Confederation period

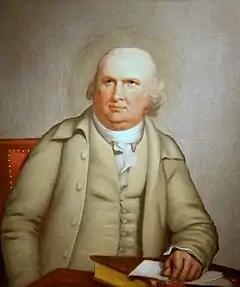
Robert Morris served as Superintendent of Finance from 1781 to 1784

The United States had acquired huge debts during the Revolutionary War, in part due to Congress's lack of taxation powers; under the Articles, only the states could levy taxes or regulate commerce. In 1779, Congress had relinquished most of its economic power to the states, as it stopped printing currency and requested that the states directly pay the soldiers, but the states also suffered from fiscal instability. Robert Morris, appointed as superintendent of finance in 1781, won passage of major centralizing reforms such as the partial assumption of state debt, the suspension of payments to military personnel, and the creation of the Bank of North America. Morris emerged as perhaps the most powerful individual in the central government, with some referring to him as "The Financier", or even "The Dictator". In 1783, Morris, with the support of congressmen such as Madison and Alexander Hamilton, won congressional approval of a five percent levy on imports, which would grant the central government a consistent and independent source of revenue. However, with the signing of the Treaty of Paris, the states became more resistant to granting power to Congress. Though all but two states approved the levy, it never won the unanimous backing of the states and thus Congress struggled to find revenue throughout the 1780s.